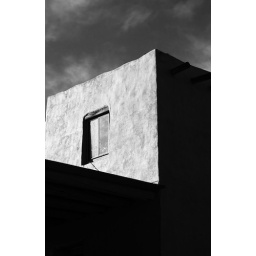
my litle tribute to ansel adams. the trading post at red rocks park in morrison, colorado